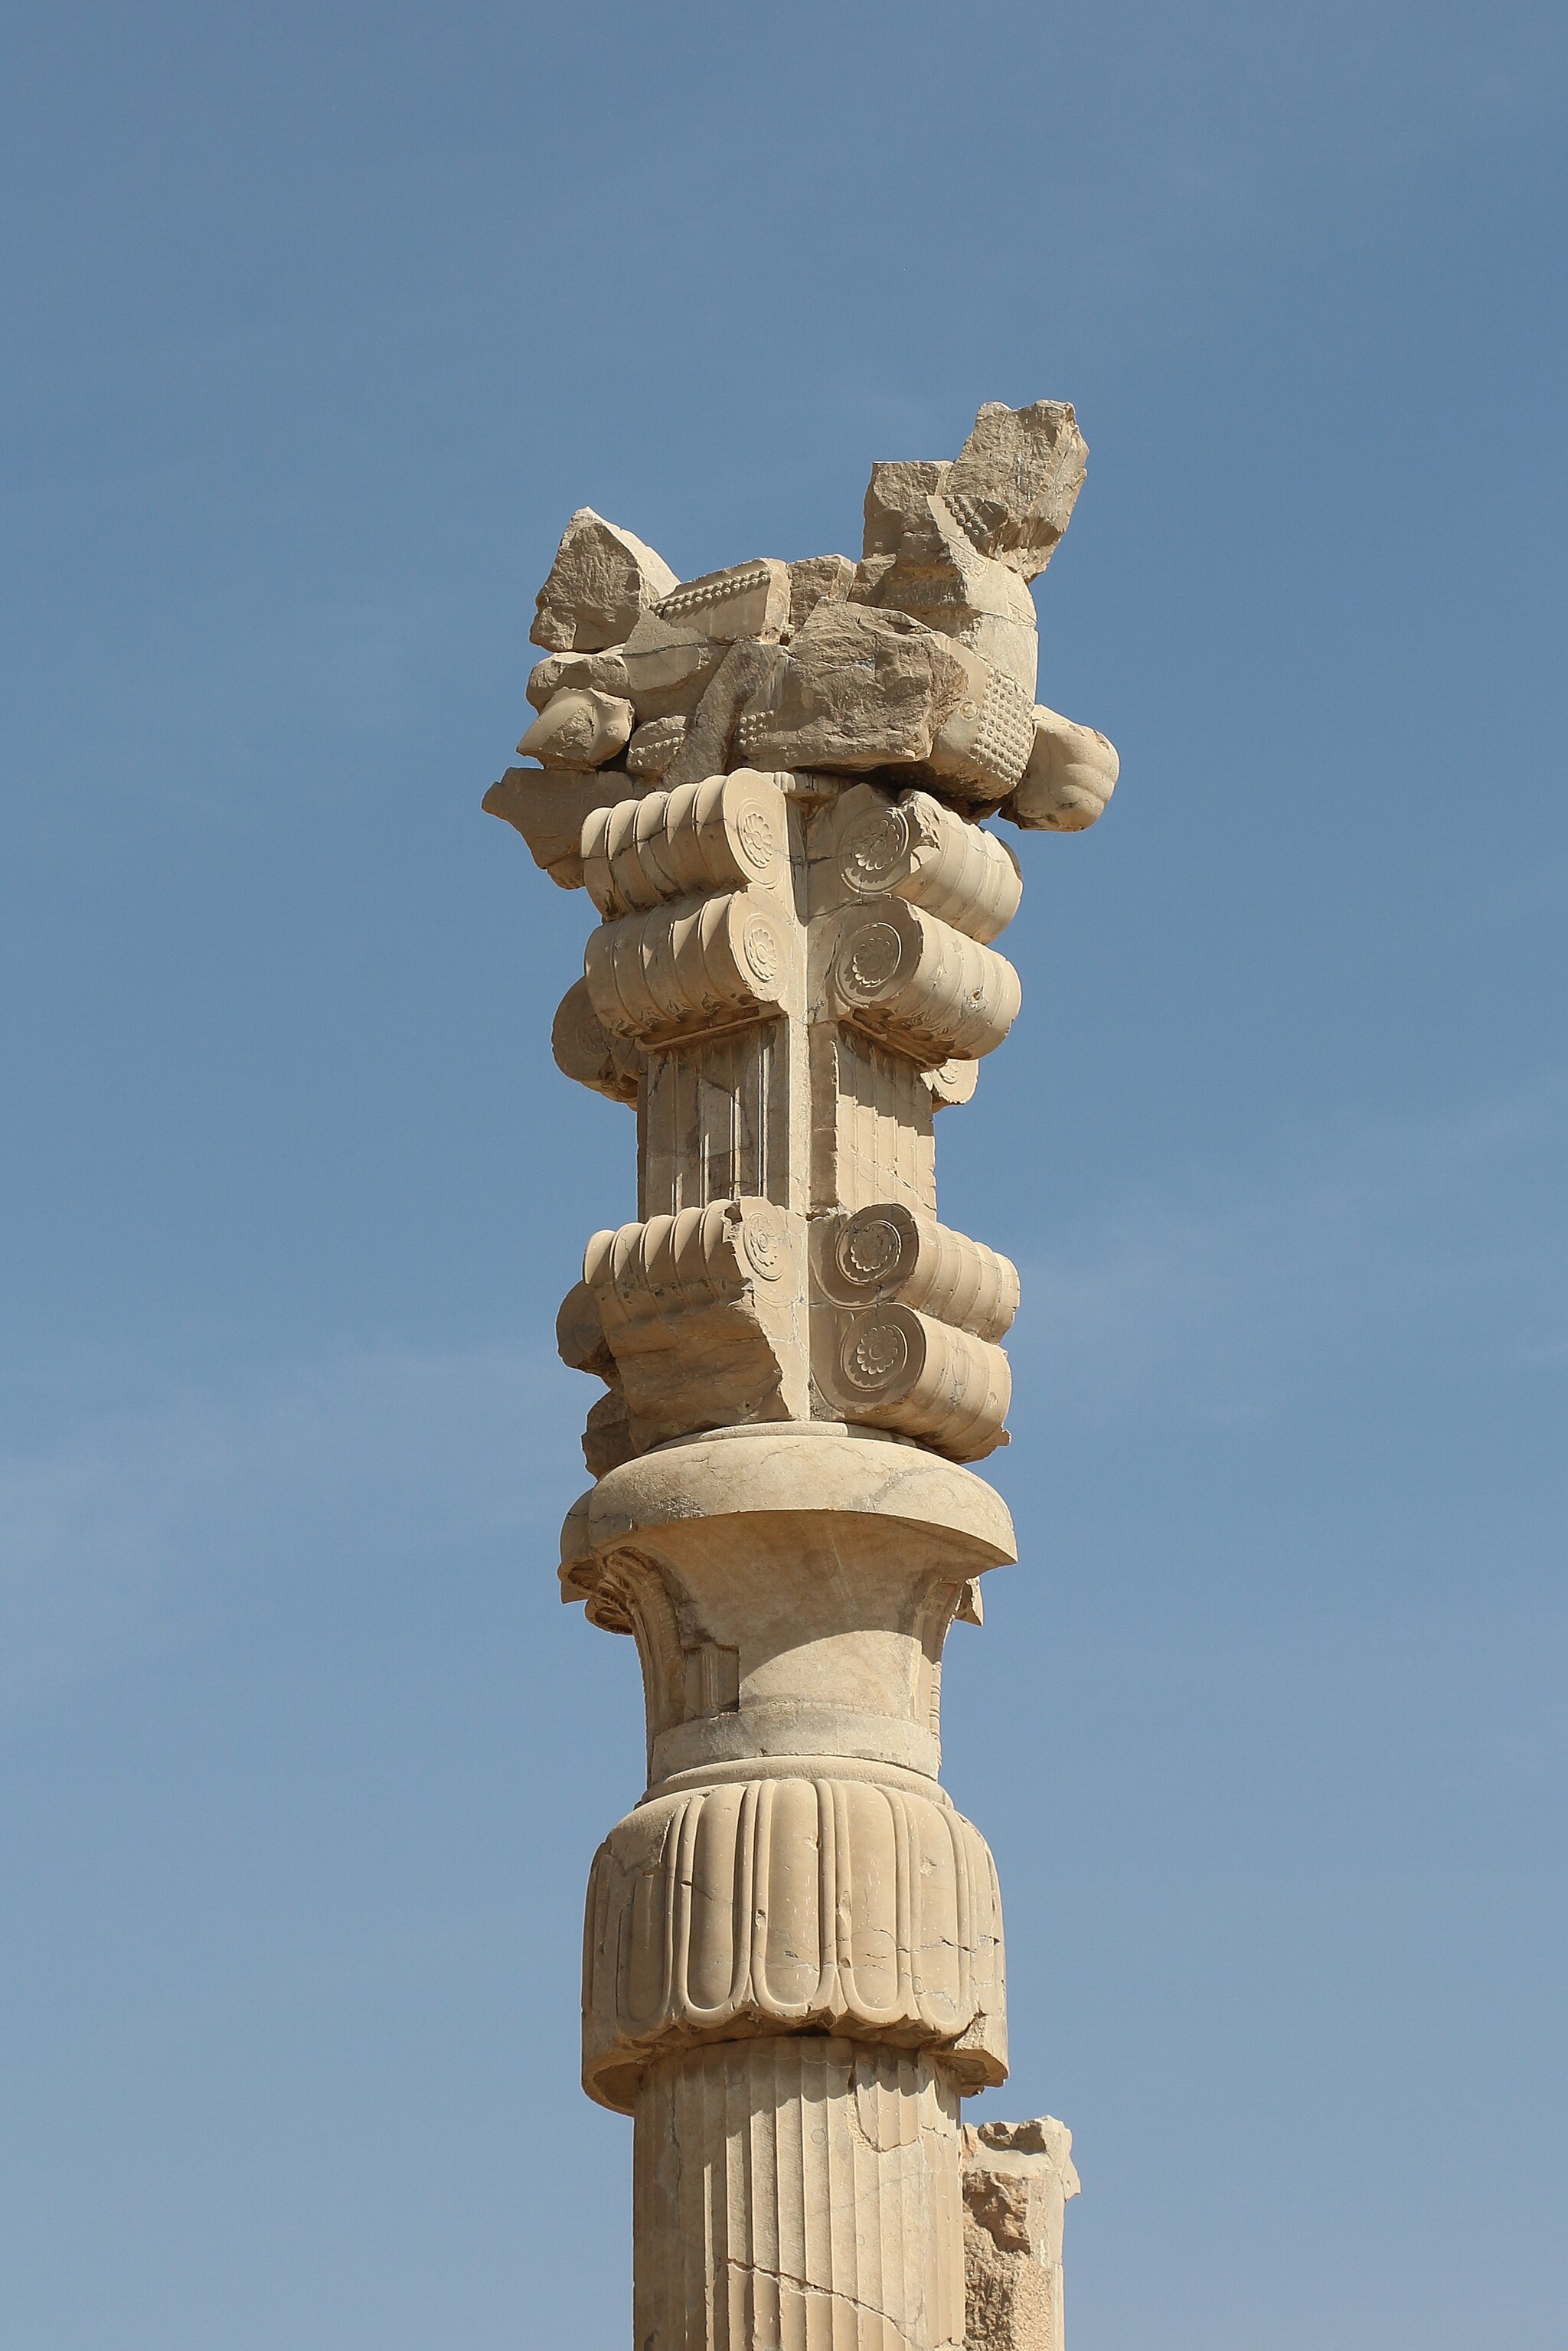
Title: Persepolis, Iran 03
Description: A capital at the Gate of All Nations, Persepolis, Iran
Date: 2016-10-27
Categories: GFDL, License migration redundant, CC-BY-SA-4.0,3.0,2.5,2.0,1.0, Self-published work, Bull capitals in Persepolis, Iran photographs taken on 2016-10-27, October 2016 in Iran, Files with coordinates missing SDC location of creation, 2016 in Persepolis, Columns in Gate of All Nations